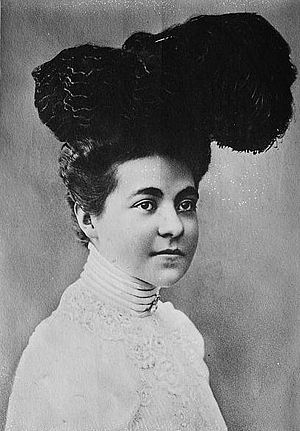
Hermine Reuss af Greiz
Hermine Reuss af Greiz var en tysk prinsesse, der var gift med den tidligere kejser Wilhelm 2. af Tyskland.